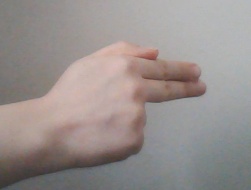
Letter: ghain